Nina Sublatti

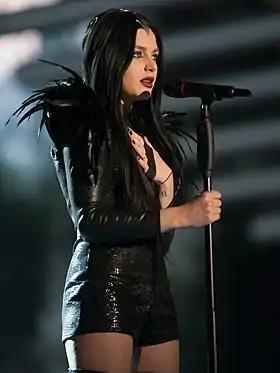
Sublatti performing at the Eurovision Song Contest 2015.

Following the success of Sublatti's debut album, in December 2014 she was announced as one of the five contestants competing to represent Georgia in the Eurovision Song Contest 2015 with the song "Warrior". On 14 January 2015, Sublatti competed in the national final and was announced as the winner, earning 38.1% of the televote and a score of 21 from the official jury. The public had two weeks to cast their vote with these two weeks spanning from 1 January 2015 to 14 January 2015. Sublatti went on to work with Swedish composer and Swedish choreographer Sacha Jean-Baptiste to prepare for Eurovision. She performed "Warrior" at the Eurovision semi-finals on 19 May and advanced to the grand final, placing fourth with 98 points. In the final, she finished eleventh earning 51 points.